Malaysia Civil Defence Force

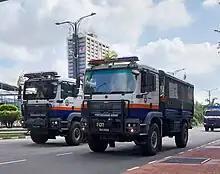
MAN TG trucks of Malaysia Civil Defence Force.

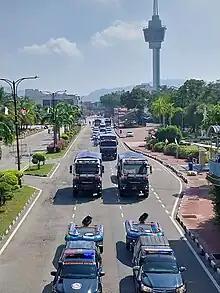
Malaysia Civil Defence Force's fleet in parade.

The National Headquarters encompasses all civil defence and search and rescue units nationwide, and reports to the Prime Minister's Department. As of 2017 Major General (R) Dato' Azmy Bin Yahya serves as its Chief Commissioner of Civil Defence.